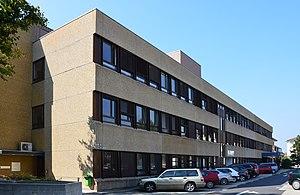
L'Hôpital de l'Enfance de Lausanne (Suisse).
Maupas/Valency est un quartier de la ville de Lausanne, en Suisse.
Le Centre hospitalier universitaire vaudois est le principal hôpital de Lausanne. Avec plus de 10 000 collaborateurs, le CHUV constitue la plus grande entreprise du canton de Vaud.